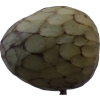
Label: cherimoya